Pierre Lellouche

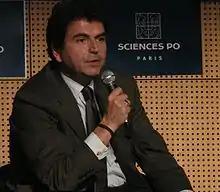
Pierre Lellouche in 2007 at Science Politique Paris

From 2020, he serves as a regular guest commentator on the French TV channel CNews.